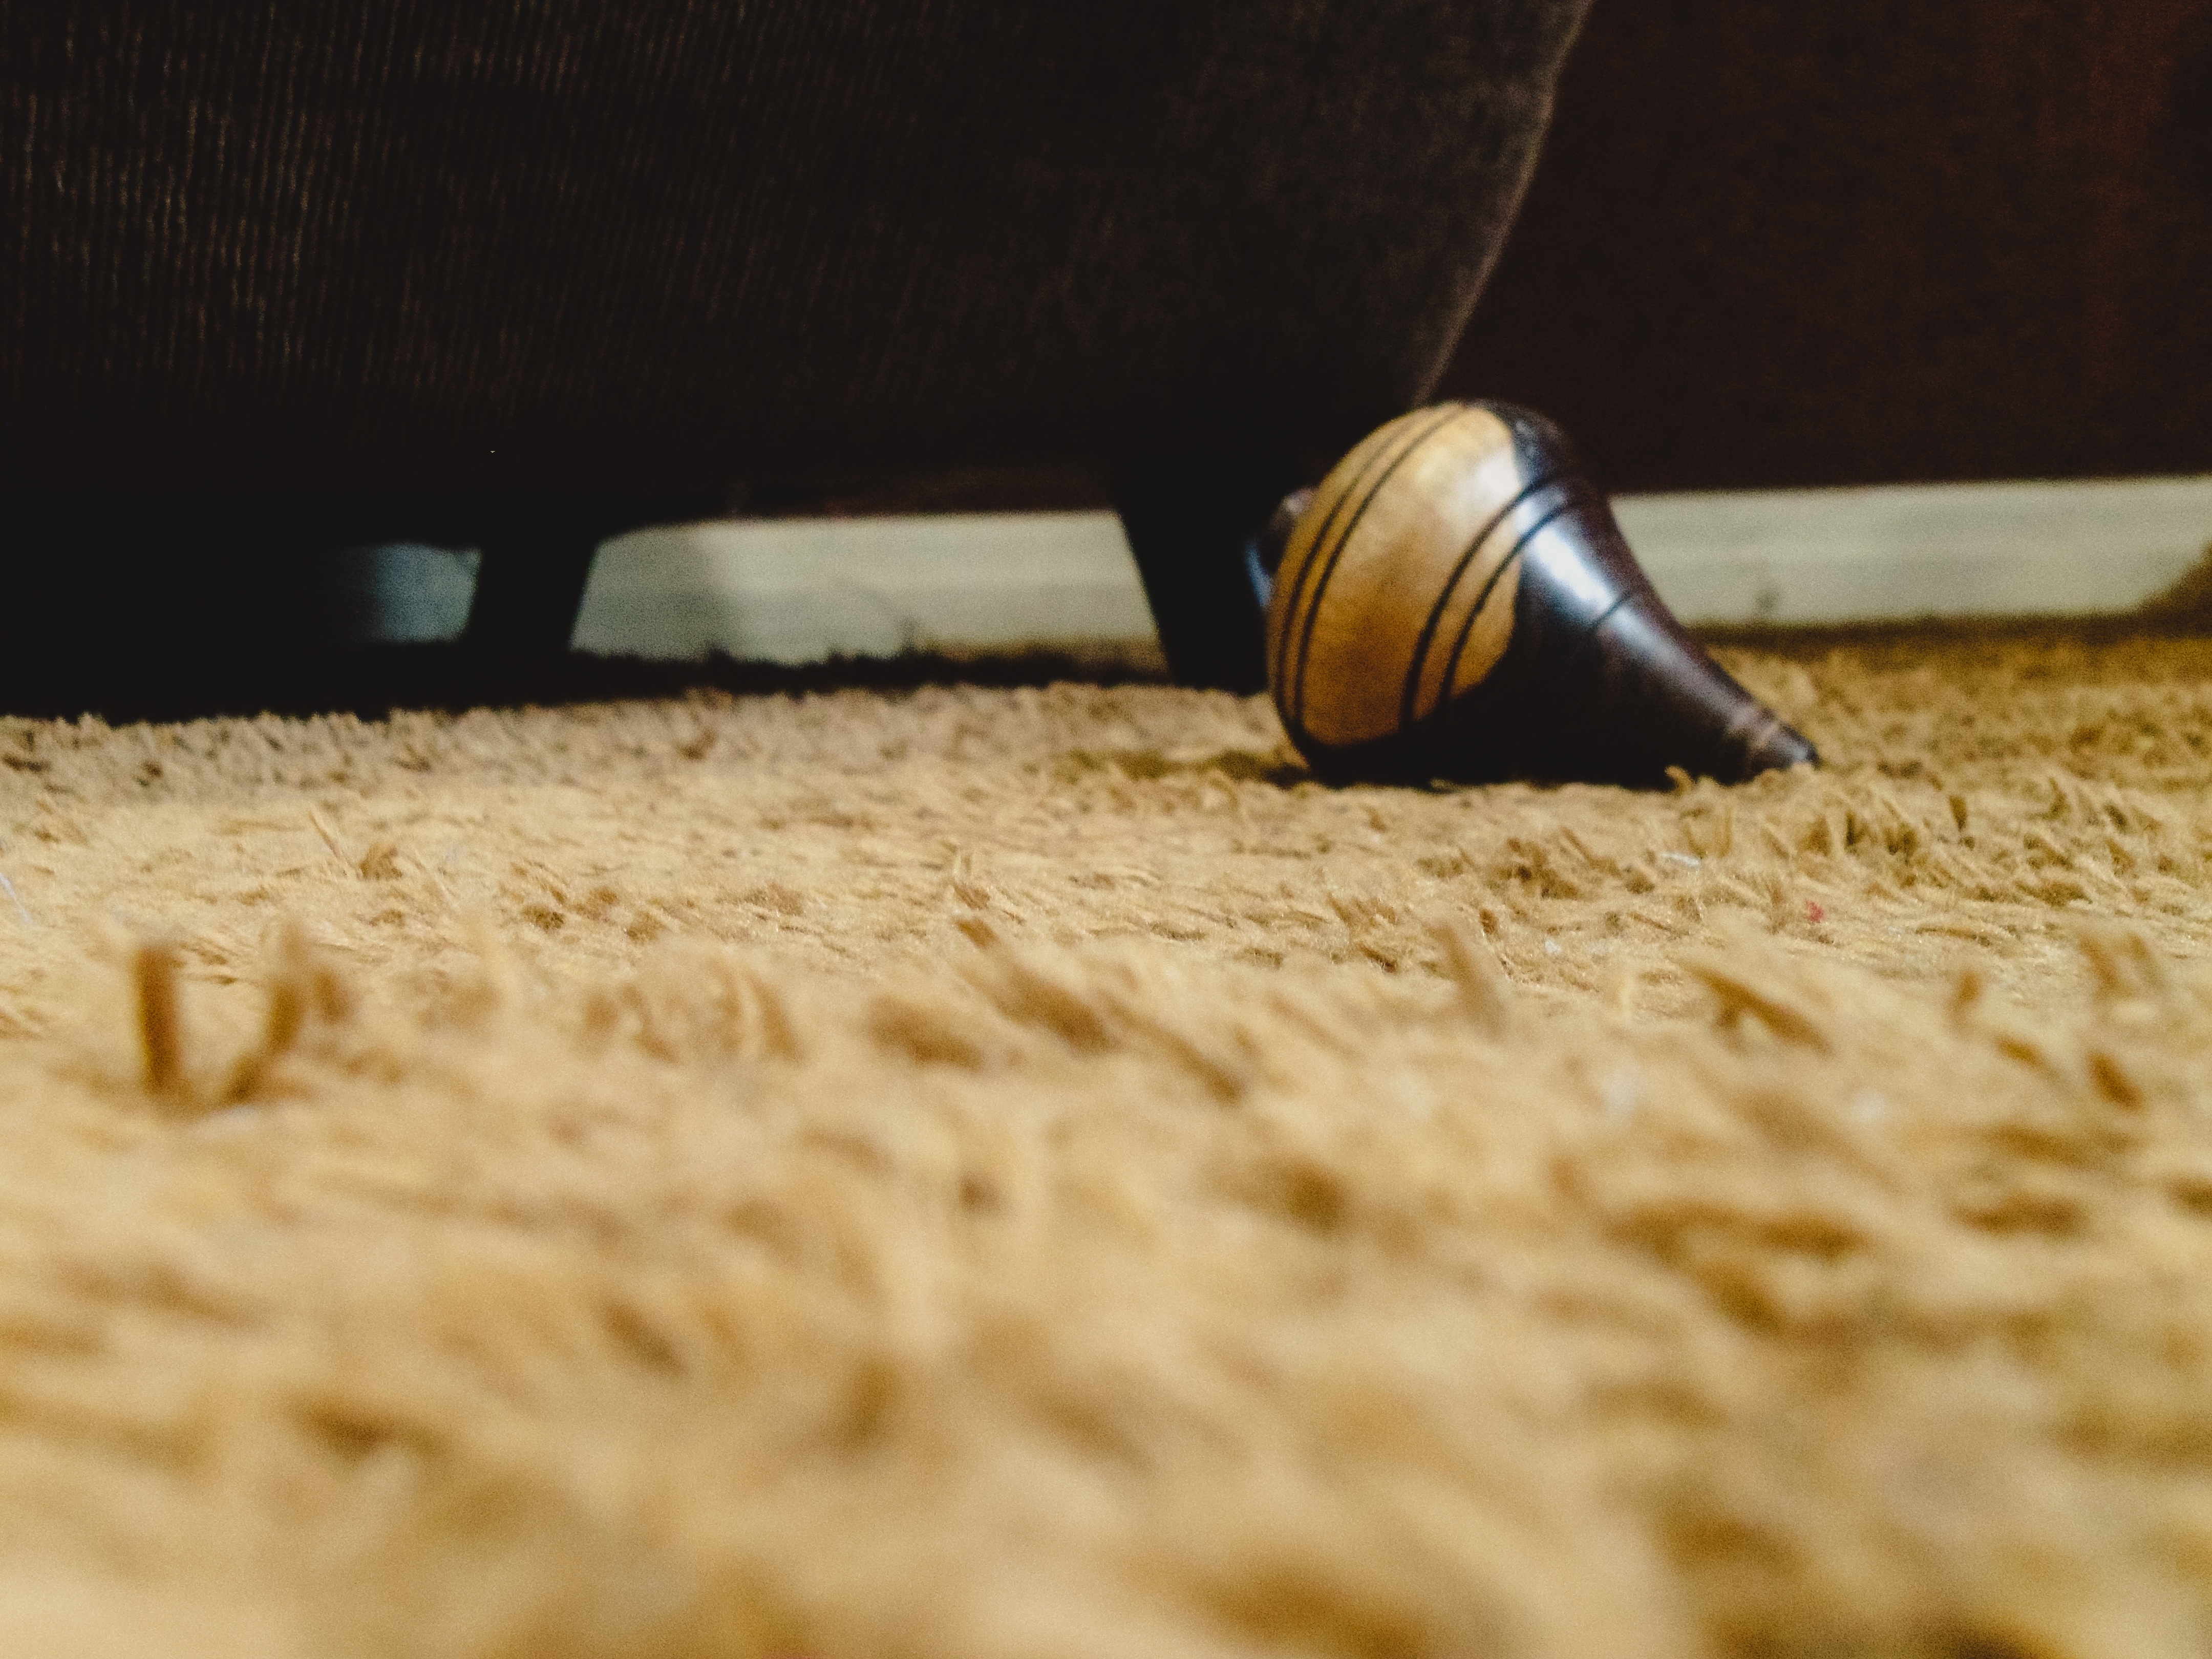
light, wood, leg, food, lighting, material, close up, macro photography